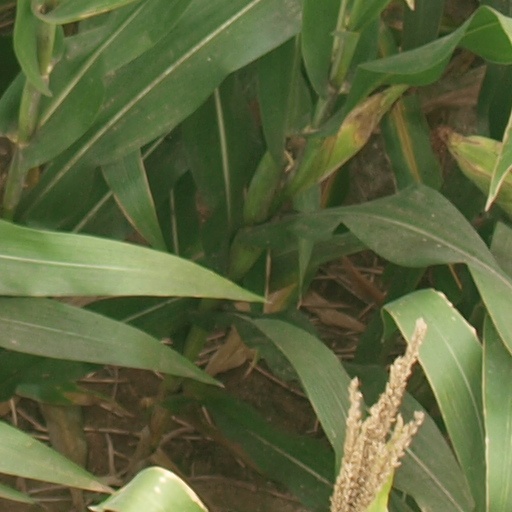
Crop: maize; corn